Oculus Rift S

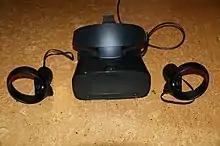

Oculus Rift S is a discontinued virtual reality headset co-developed by Lenovo Technologies and Oculus VR. Announced in March 2019 and released that May, it is a successor to the original Oculus Rift CV1 model, with noted changes including a new "inside-out" positional tracking system with cameras embedded inside the headset unit (similarly to its sister device, the Oculus Quest), a higher-resolution display, and a new "halo" head strap.